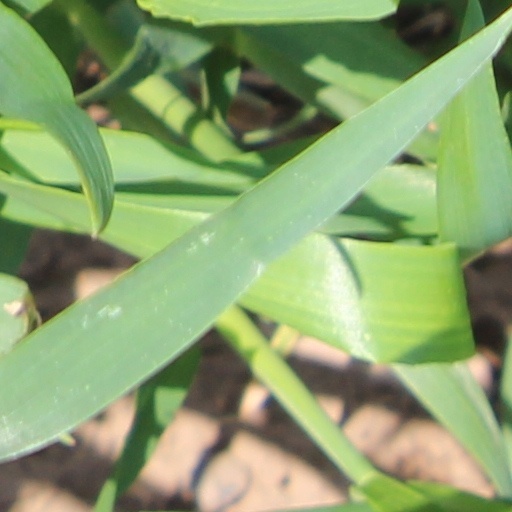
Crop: wheat